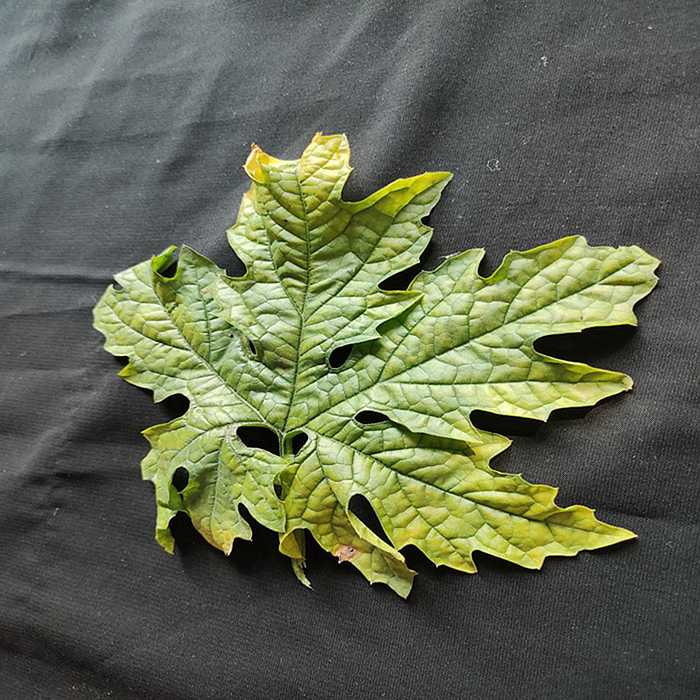
Plant: Bitter Gourd
Label: Mosaic virus